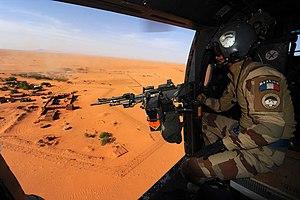
Photo aérienne du fort de Madama - Niger, novembre 2014
La Revue stratégique de défense et de sécurité nationale 2017, publiée le 13 octobre 2017, analyse le contexte stratégique de la France et définit son niveau d'ambition en matière de politique de défense et de sécurité nationale. Comparable dans son objet aux Livres blancs qui l'ont historiquement précédée, la Revue 2017 prépare l'élaboration de la Loi de programmation militaire 2019-2025. Elle a été rédigée à la demande formulée par le président Emmanuel Macron en juin 2017, quelques semaines après son élection. Elle fait suite au Livre blanc sur la défense et la sécurité nationale 2013 élaboré à la demande du président François Hollande.
L'opération Barkhane est une opération militaire menée au Sahel et au Sahara par l'Armée française, avec une aide secondaire d'armées alliées, qui vise à lutter contre les groupes armés salafistes djihadistes dans toute la région du Sahel. Lancée le 1ᵉʳ août 2014, elle remplace les opérations Serval et Épervier.
La Légion étrangère est un corps de l'Armée de terre française disposant d'un commandement particulier et comportant plusieurs spécialités : infanterie, cavalerie, génie et troupes aéroportées. La Légion est également indépendante du point de vue de son recrutement.
Madama est un fort militaire situé dans la région d'Agadez au nord du Niger, non loin de la frontière avec la Libye.
L'histoire de l'Armée de terre française débute dans les dernières phases de la guerre de Cent Ans avec la création de ses premières unités permanentes. Elle prend rapidement de l'importance et occupe régulièrement, au cours des siècles qui suivent, le premier rang européen.
La présidence d'Emmanuel Macron commence officiellement le 14 mai 2017 lors de la passation des pouvoirs avec son prédécesseur François Hollande. Il est élu président de la République française le 7 mai 2017 sous la bannière de son mouvement En marche pour un mandat de cinq ans, dont l'échéance est fixée au 13 mai 2022. Il choisit comme Premier ministre Édouard Philippe, puis Jean Castex le 3 juillet 2020.